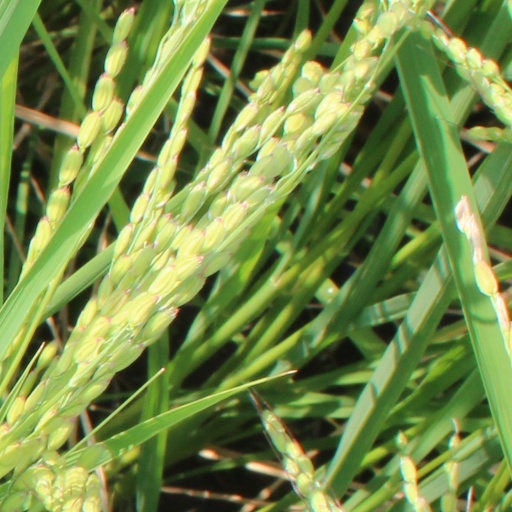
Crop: rice